Antoine-Charles Vauthier

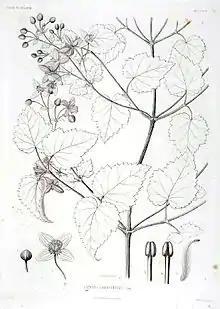

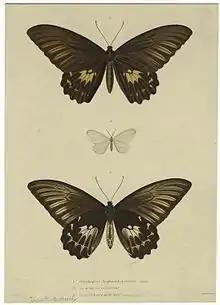

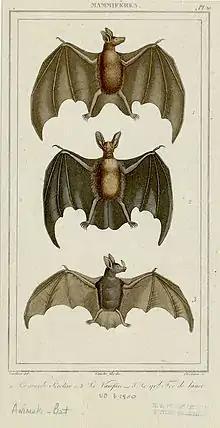

Antoine-Charles Vauthier (1790 Paris – 1879 Paris) was a French entomologist, botanist, author and natural history illustrator. His brother Jules-Antoine Vauthier was also a prominent artist of his day. Their father was Michel Vauthier, a miniaturist at Versailles and later a publisher and art dealer in Paris.